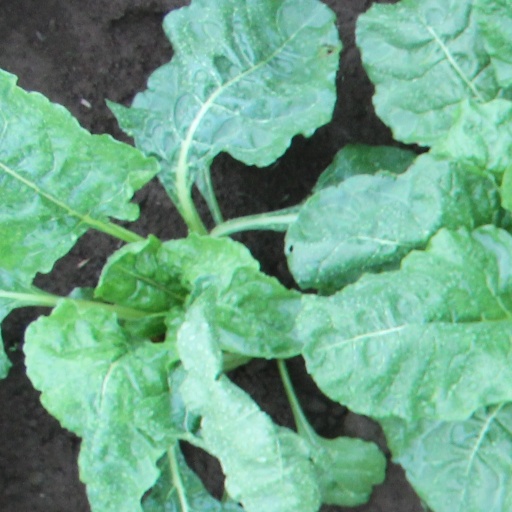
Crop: sugar beet